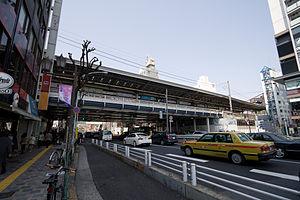
La gare de Naka-Meguro est une gare ferroviaire située dans l'arrondissement de Meguro à Tokyo au Japon. Cette gare est exploitée conjointement par les compagnies Tōkyū et Tokyo Metro.